Maronites in Israel

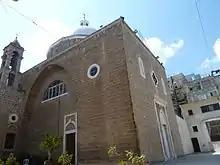
St. Louis the King Cathedral, Haifa

The Maronite Church has been in formal communion with the Roman Catholic Church since 1182. As an Eastern Catholic church (a "sui juris" Eastern Church in communion with Rome, which yet retains its own language, rites and canon law), it has its own liturgy, which basically follows the Antiochene rite in classical Syriac. The Maronite Patriarchal Vicariate in Jerusalem dates from 1895.